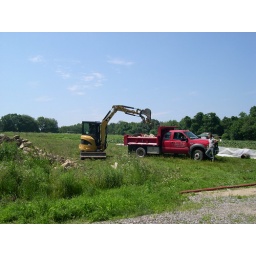
The rocks went in a red dump truck that drove them to our school.